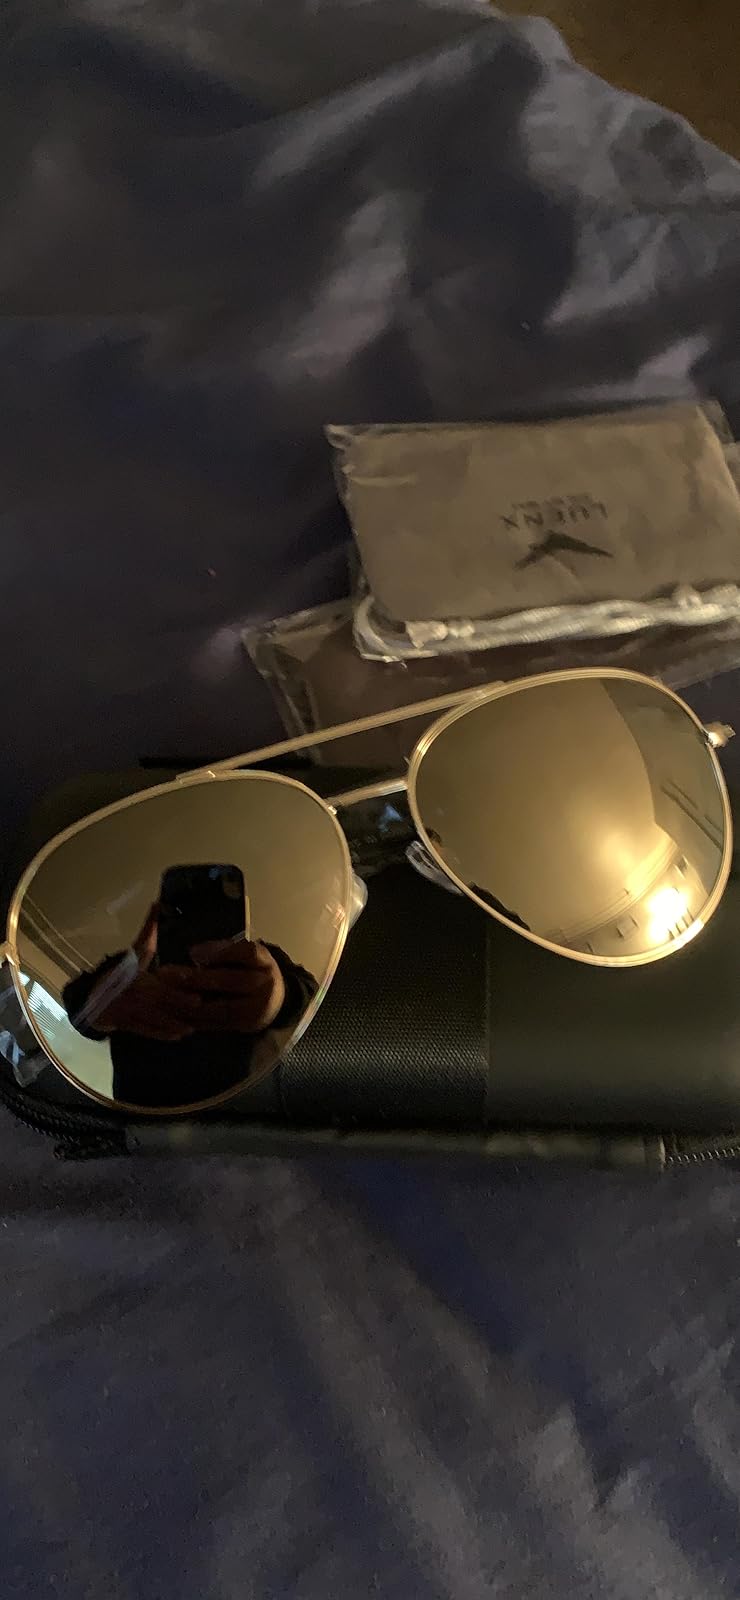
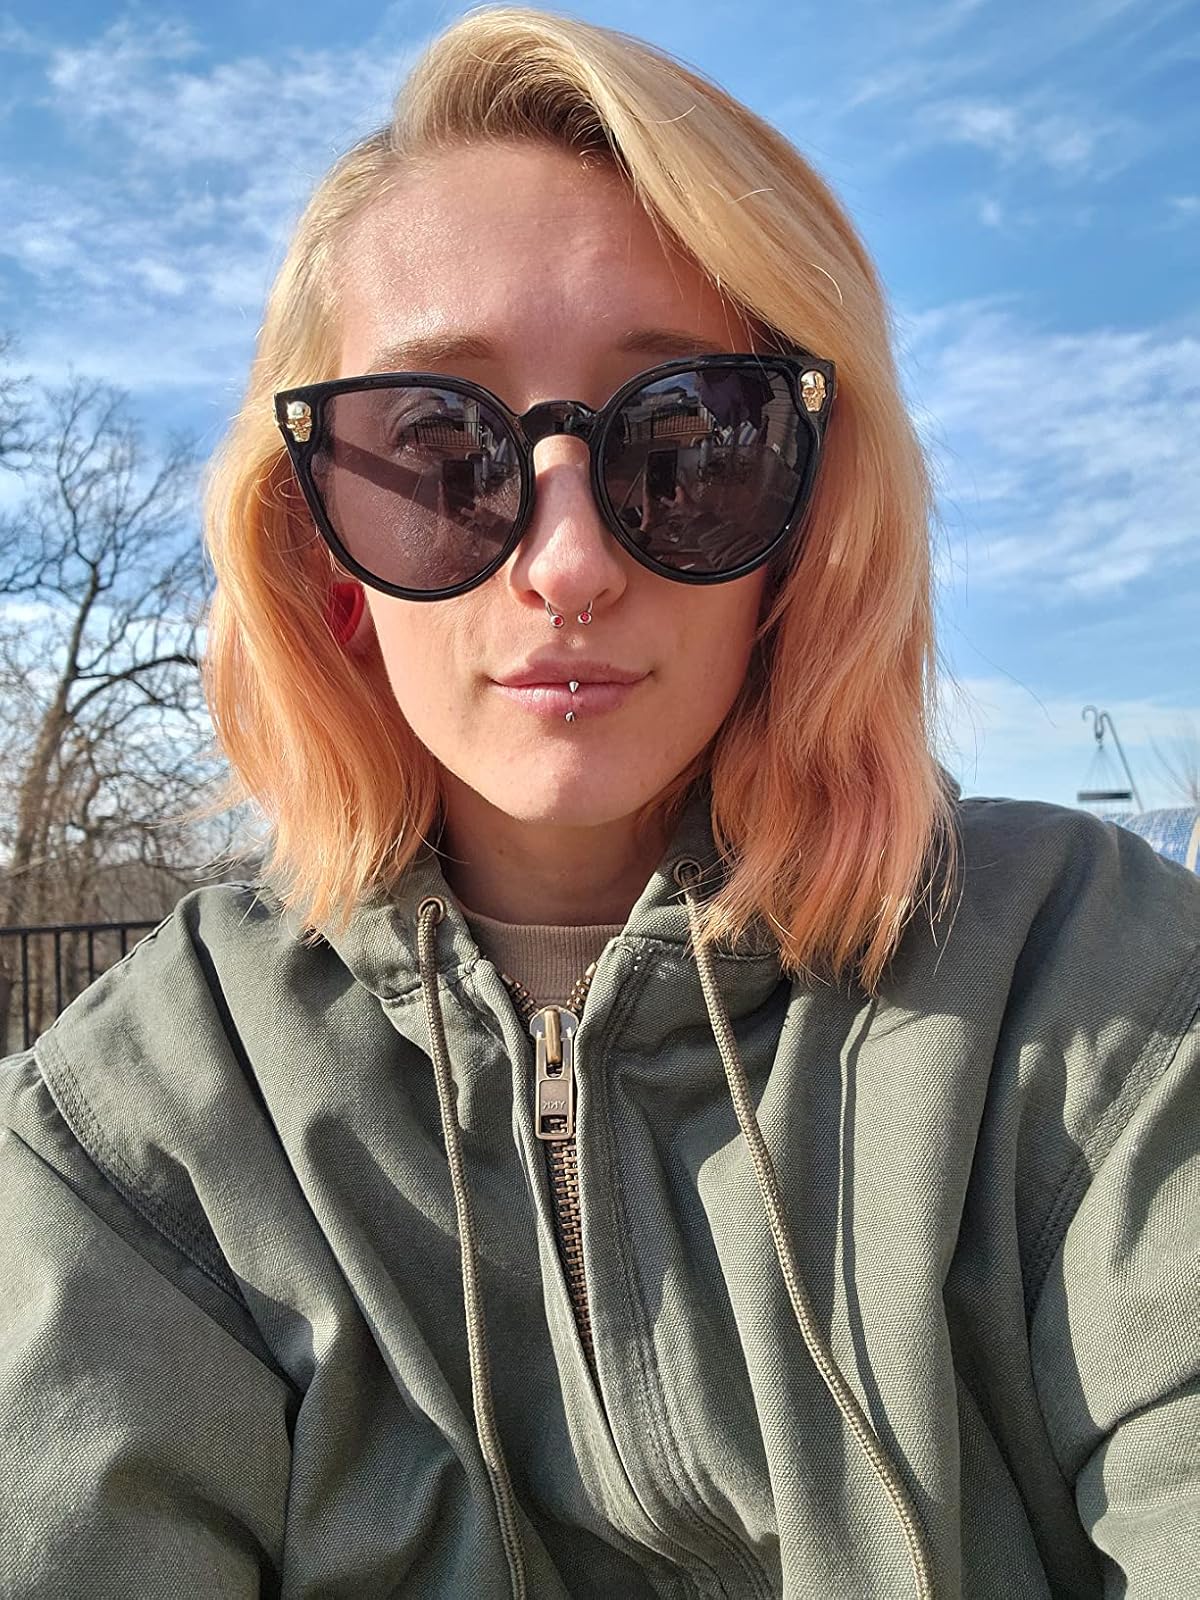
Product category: accessories_sunglasses
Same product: no